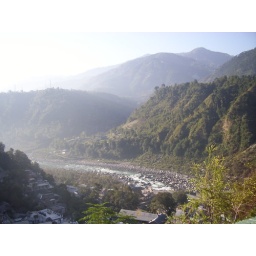
The view from our balcony in the guest house in Chamba, a village in the state of Himachal Pradesh.